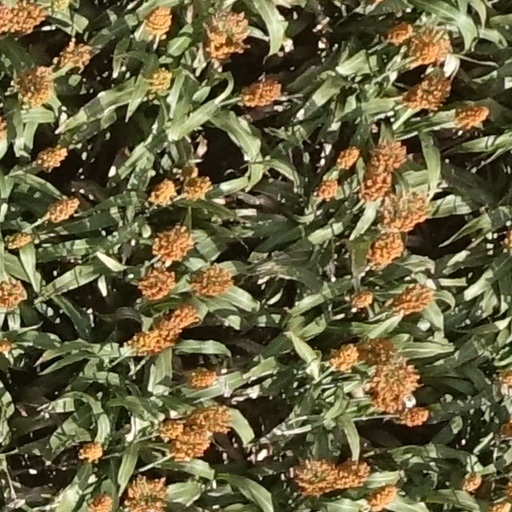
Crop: sorghum